Carson and Tahoe Lumber and Fluming Company

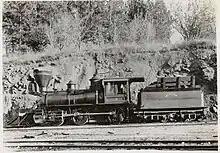
The engine that became Nevada County Narrow Gauge RR #5 still exists and is at the Nevada County Narrow Gauge Railroad Museum in Nevada City, California (Bancroft Library, UC Berkeley collection)

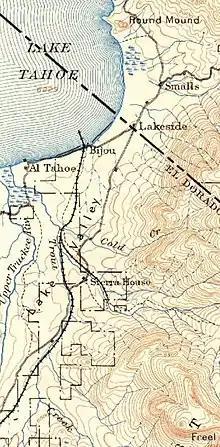
Lake Valley RR route in 1893

In 1886 C&TL&F purchased George Chubbuck's Lake Valley Railroad south from Bijou, California up to Meyers, California. The railroad brought logs down to Lake Tahoe, where C&TL&F steamboats would tow them to the Glendale sawmills. The Lake Valley Railroad initially used square timbers as wooden rails for a primitive locomotive fabricated by Vulcan Iron Works of San Francisco. The locomotive was used as a stationary steam donkey after it destroyed the wooden rails; so Chubbuck laid conventional 35-pound rails and purchased the narrow-gauge 0-6-0 used for construction of the Nevada-California-Oregon Railway. C&TL&F sent one of their Lake Tahoe Railroad locomotives over to assist the Porter locomotive built in 1875 after they purchased the line. Both locomotives were sold to the Nevada County Narrow Gauge Railroad when the Lake Valley Railroad was dismantled in 1898.